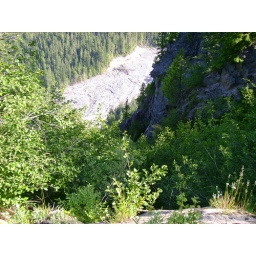
A river bed coming down from Mt. Rainier.  It was empty in July